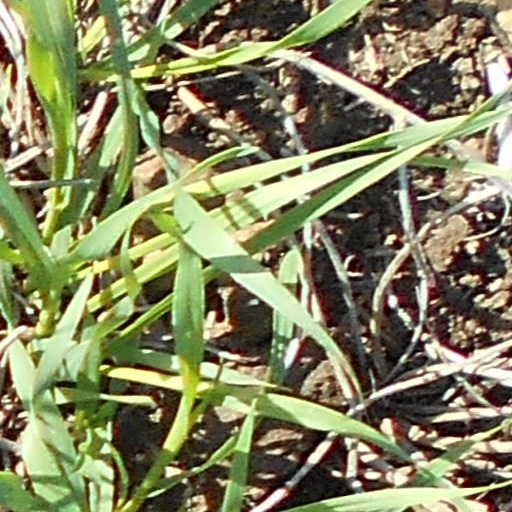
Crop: wheat